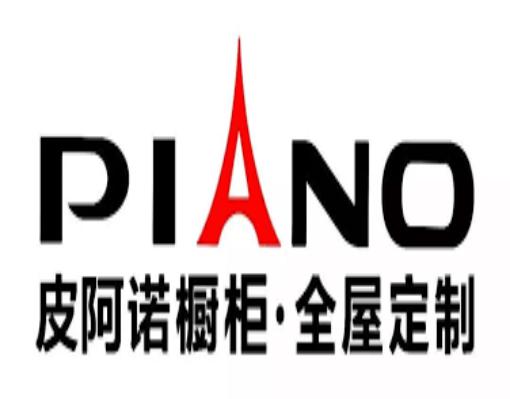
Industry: Necessities